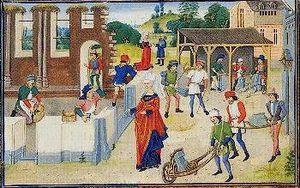
Construction de la madeleine de Vézelay au 9 em siècle
Une brouette est un contenant mobile, porté sur une ou plusieurs roues, muni de deux brancards pour le transport humain de petites charges, généralement sur de courtes distances.